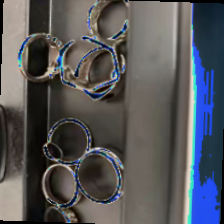
Label: no bracelet mod